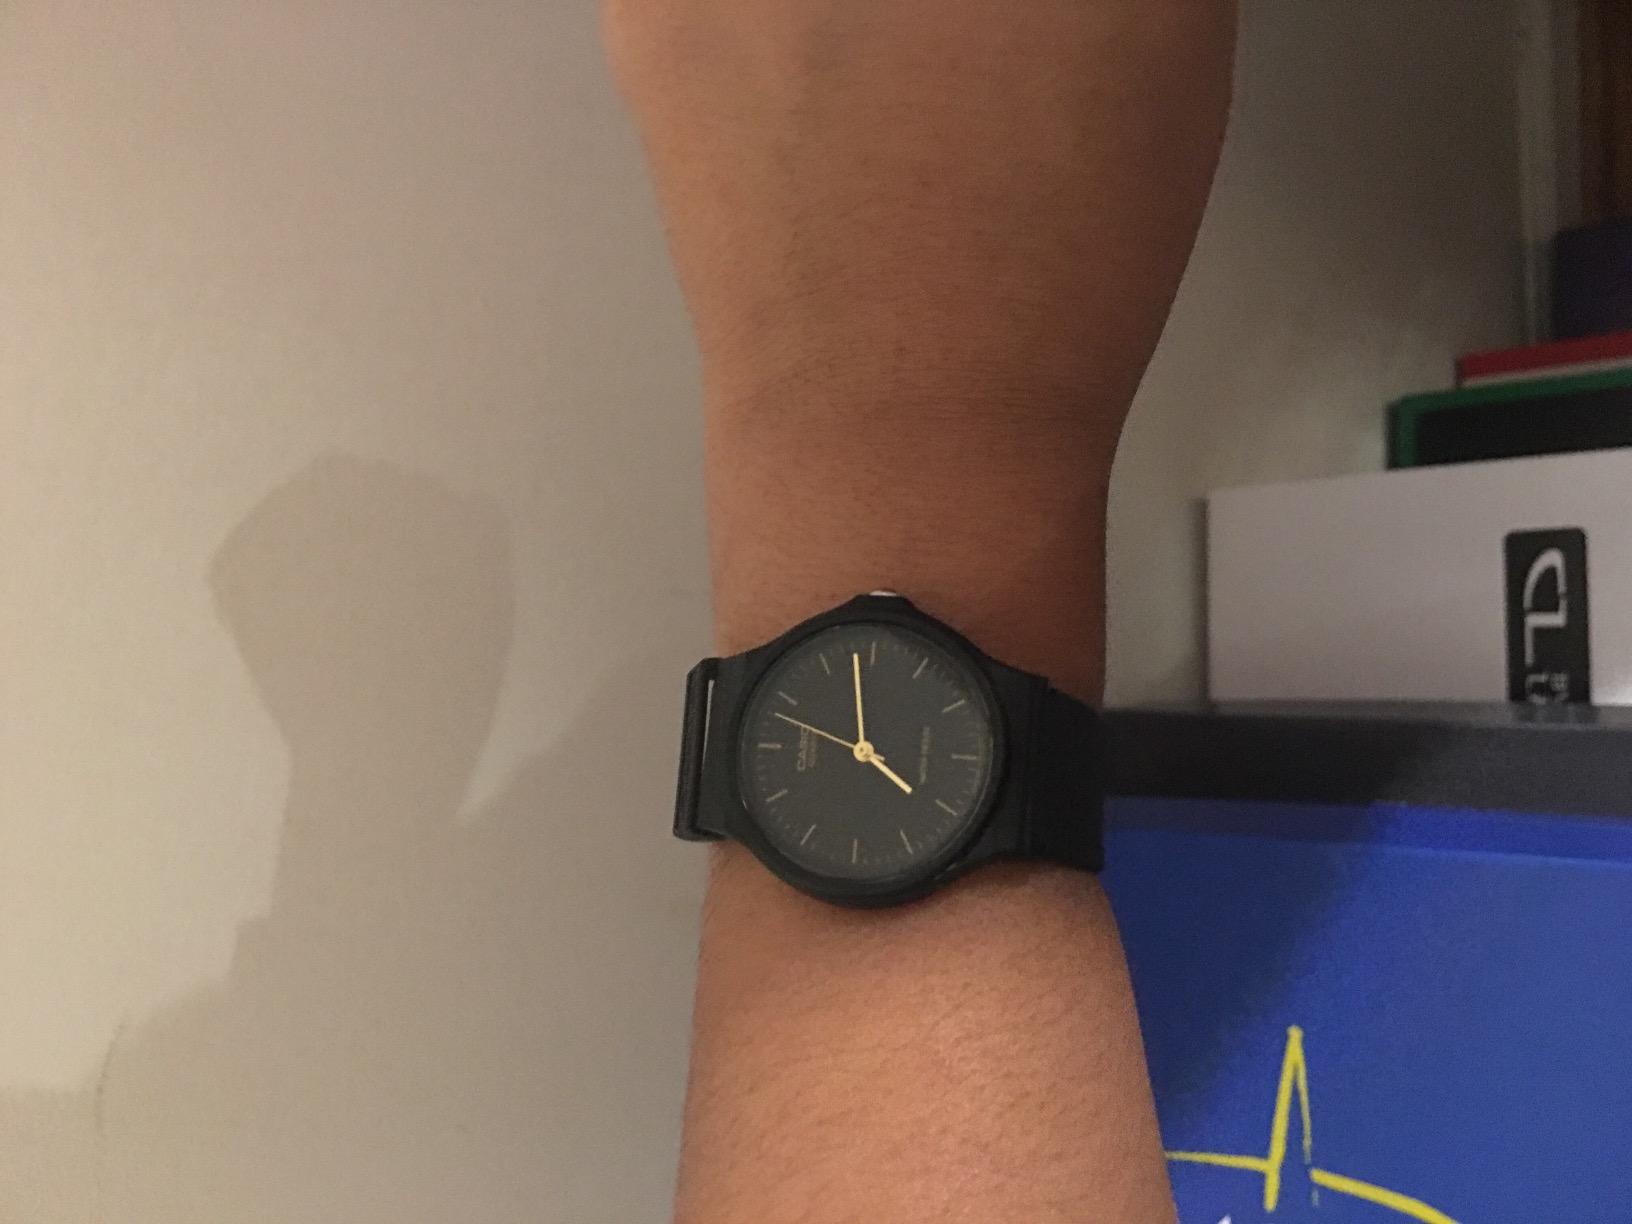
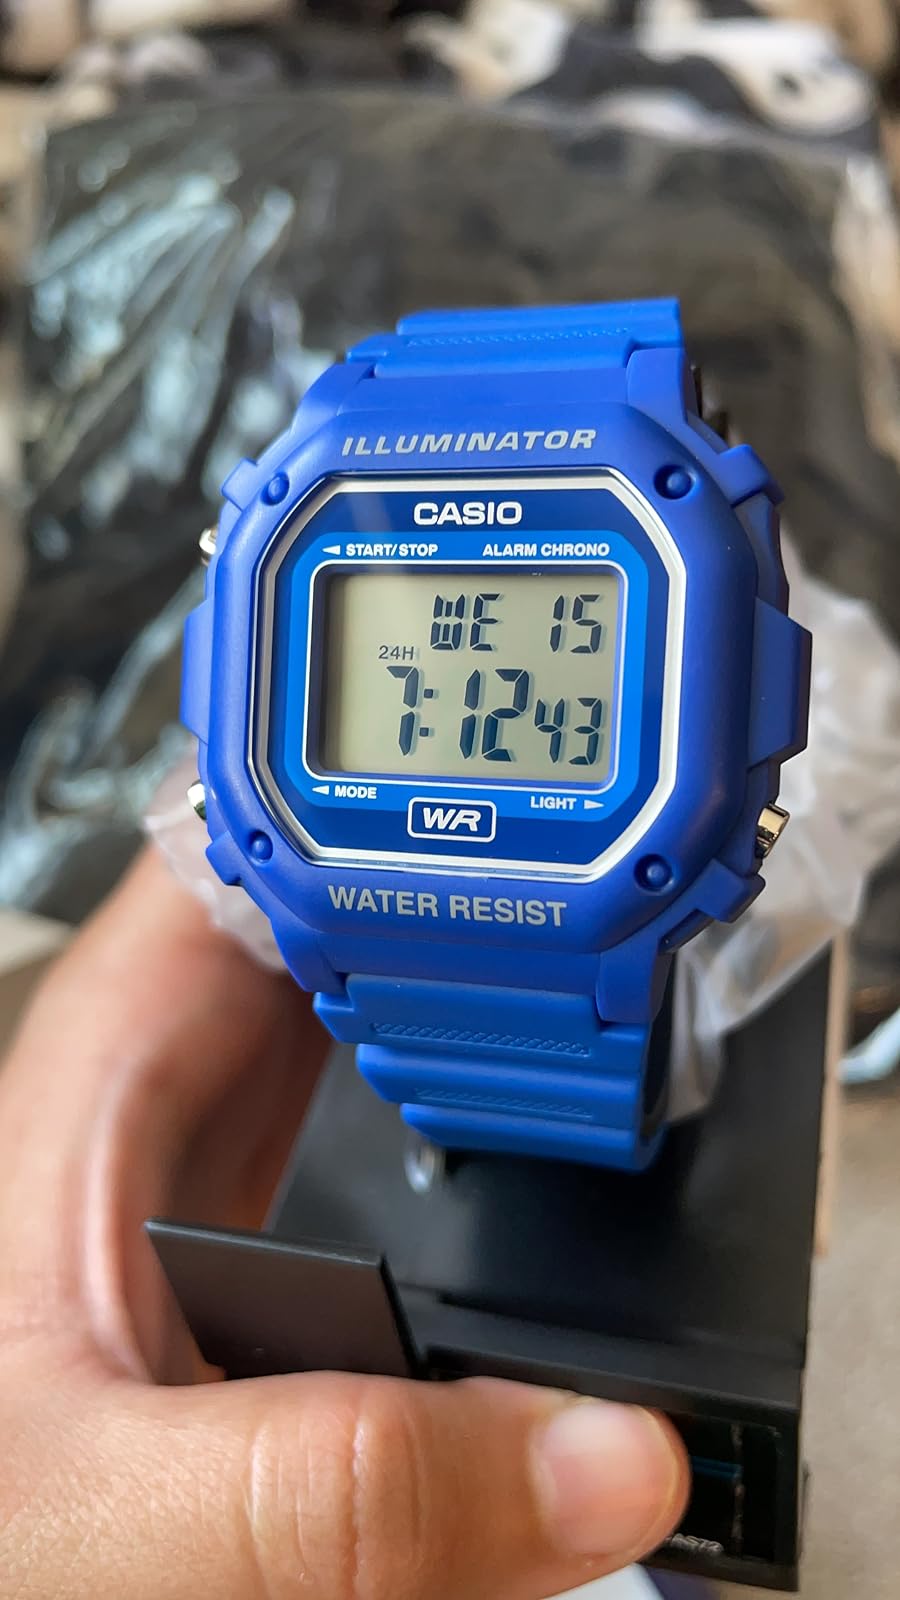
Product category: accessories_watch
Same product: no